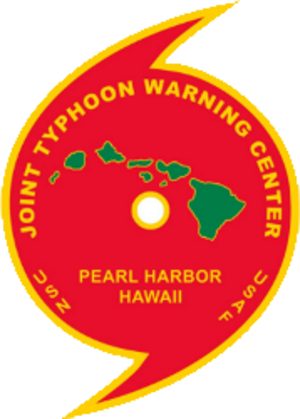
Le Joint Typhoon Warning Center est un centre inter-armes de prévision des cyclones tropicaux entre la US Navy et la US Air Force. Il est installé au centre de prévision maritime de Pearl Harbor, Hawaii. Il a pour mission d'émettre les alertes pour les cyclones tropicaux pouvant affecter les bases militaires et aériennes américaines ainsi que la flotte de ce pays à travers les océans Pacifique et Indien. Il émet également des bulletins pour les populations civiles des territoires américains de Micronésie.